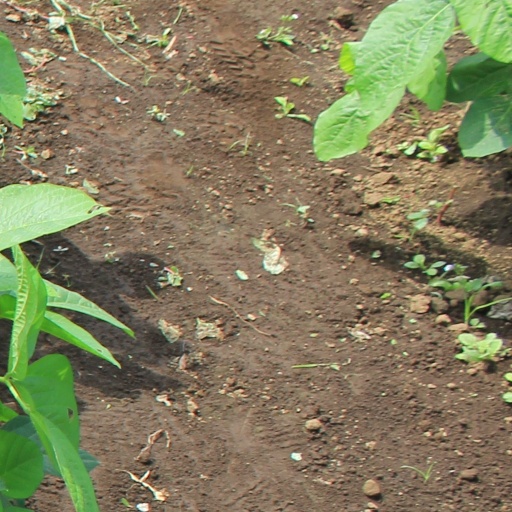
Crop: soybean